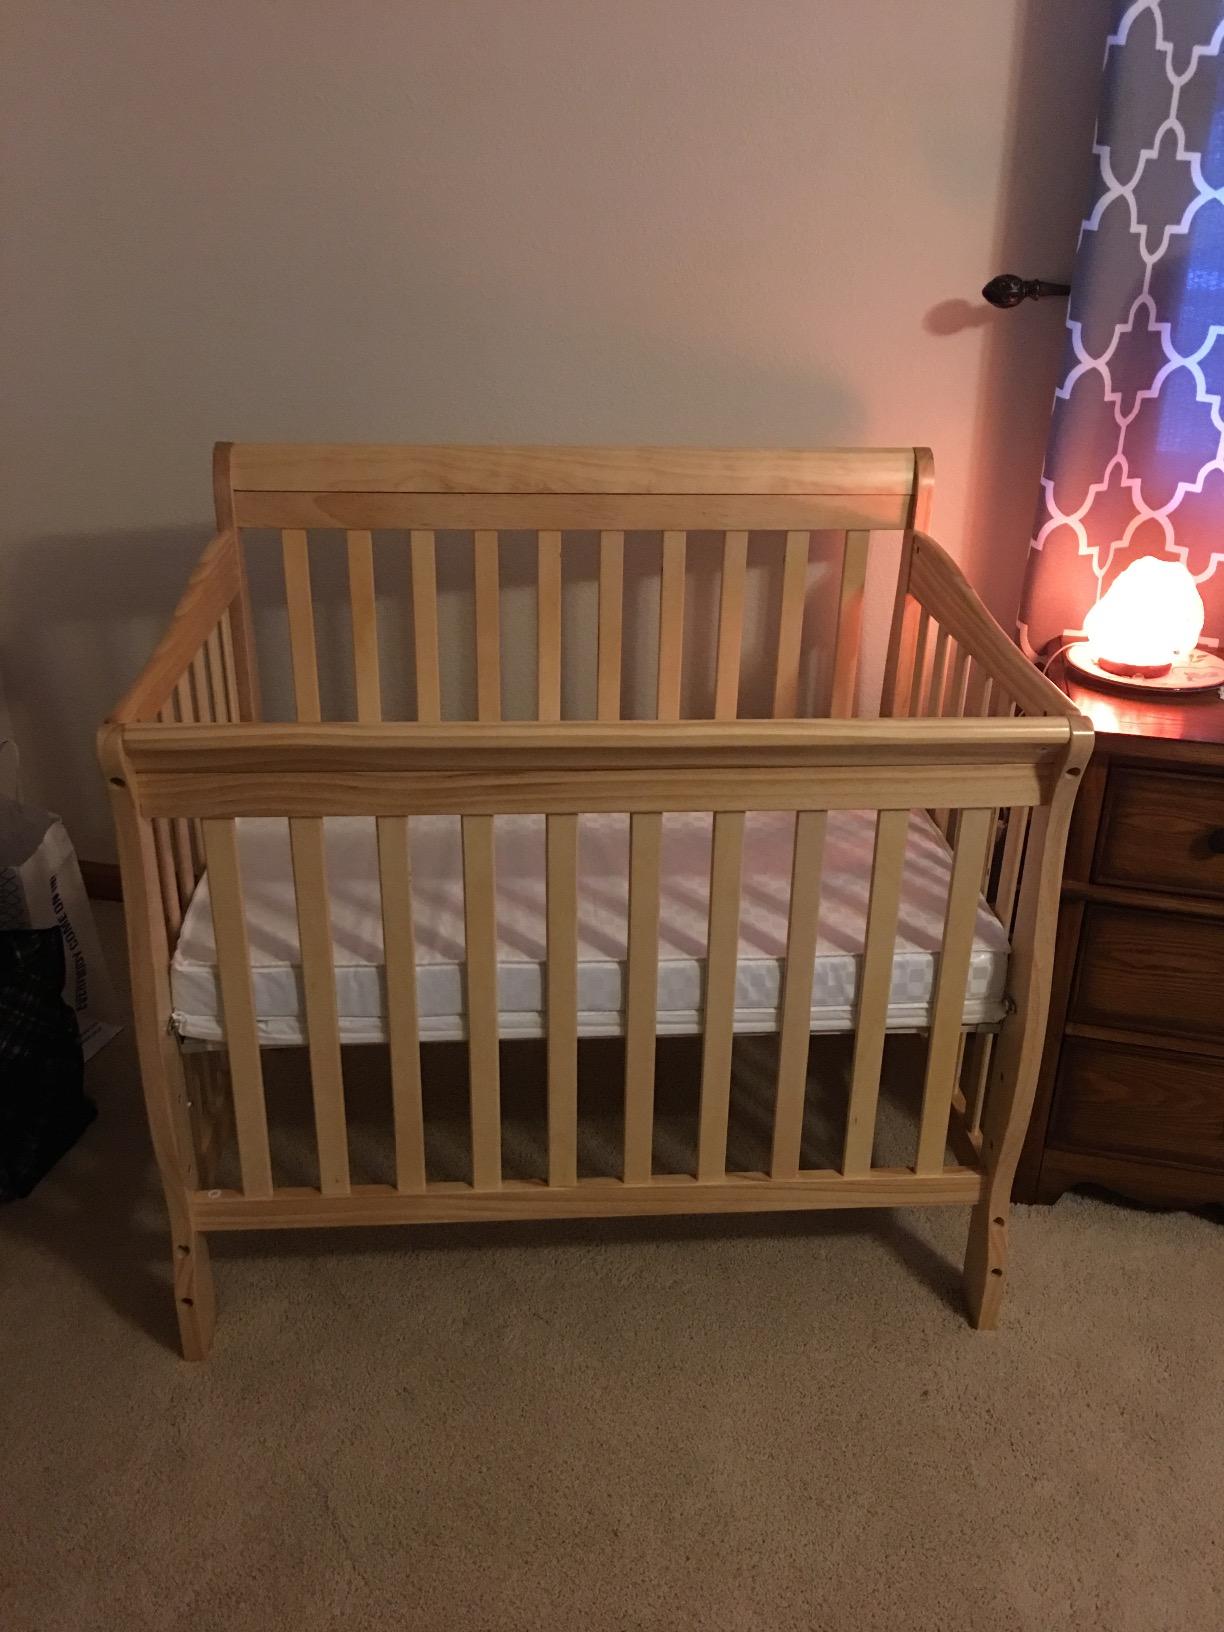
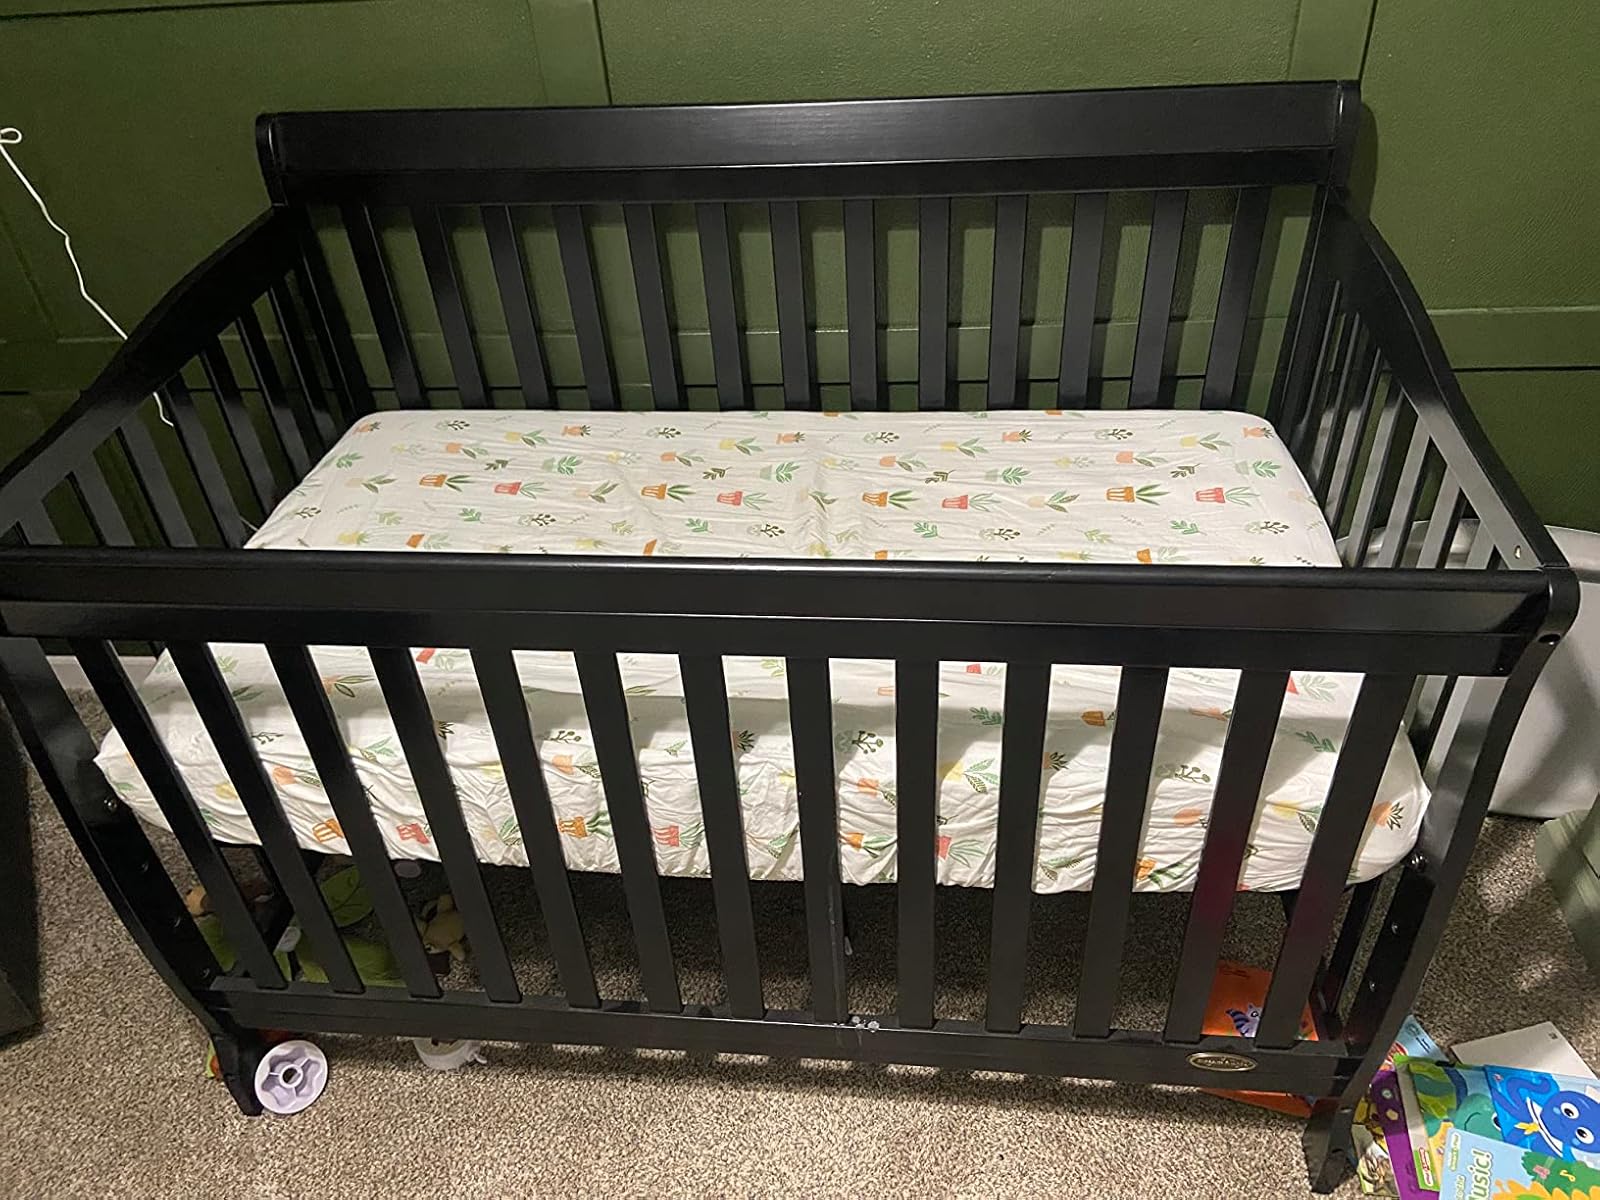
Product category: products_crib
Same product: no